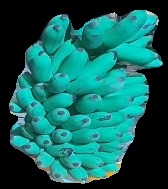
Variety: elakki-bale
Grade: grade2